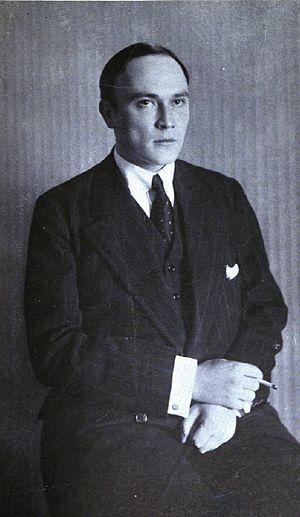
Mikhaïl Ivanovitch Terechtchenko, né le 18 mars 1886 à Kiev et mort le 1ᵉʳ avril 1956 à Monaco, est un financier, grand propriétaire terrien ukrainien, propriétaire de plusieurs sucreries et qui a été Ministre des Finances du Gouvernement provisoire du 17 mars 1917 au 4 mai 1917 puis ministre des Affaires étrangères de Russie du 5 mai 1917 au 25 octobre 1917.
Liste des ministres des Affaires étrangères de 1802 jusqu'au 7 novembre 1917. Le ministère des Affaires étrangères de l'Empire russe fut chargé des relations extérieures avec les pays étrangers. Le Collège des Affaires étrangères créé en 1718 précéda le ministère des Affaires étrangères.